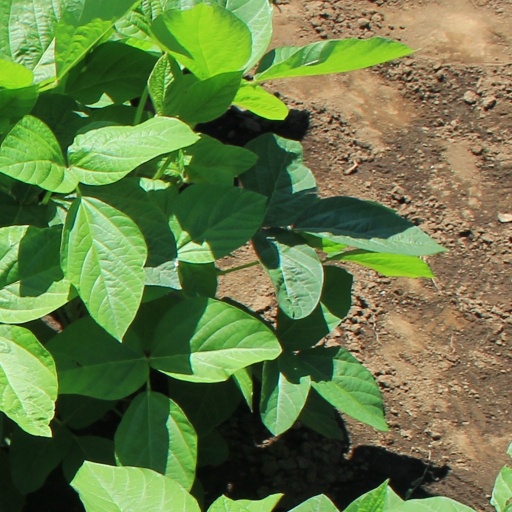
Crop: soybean